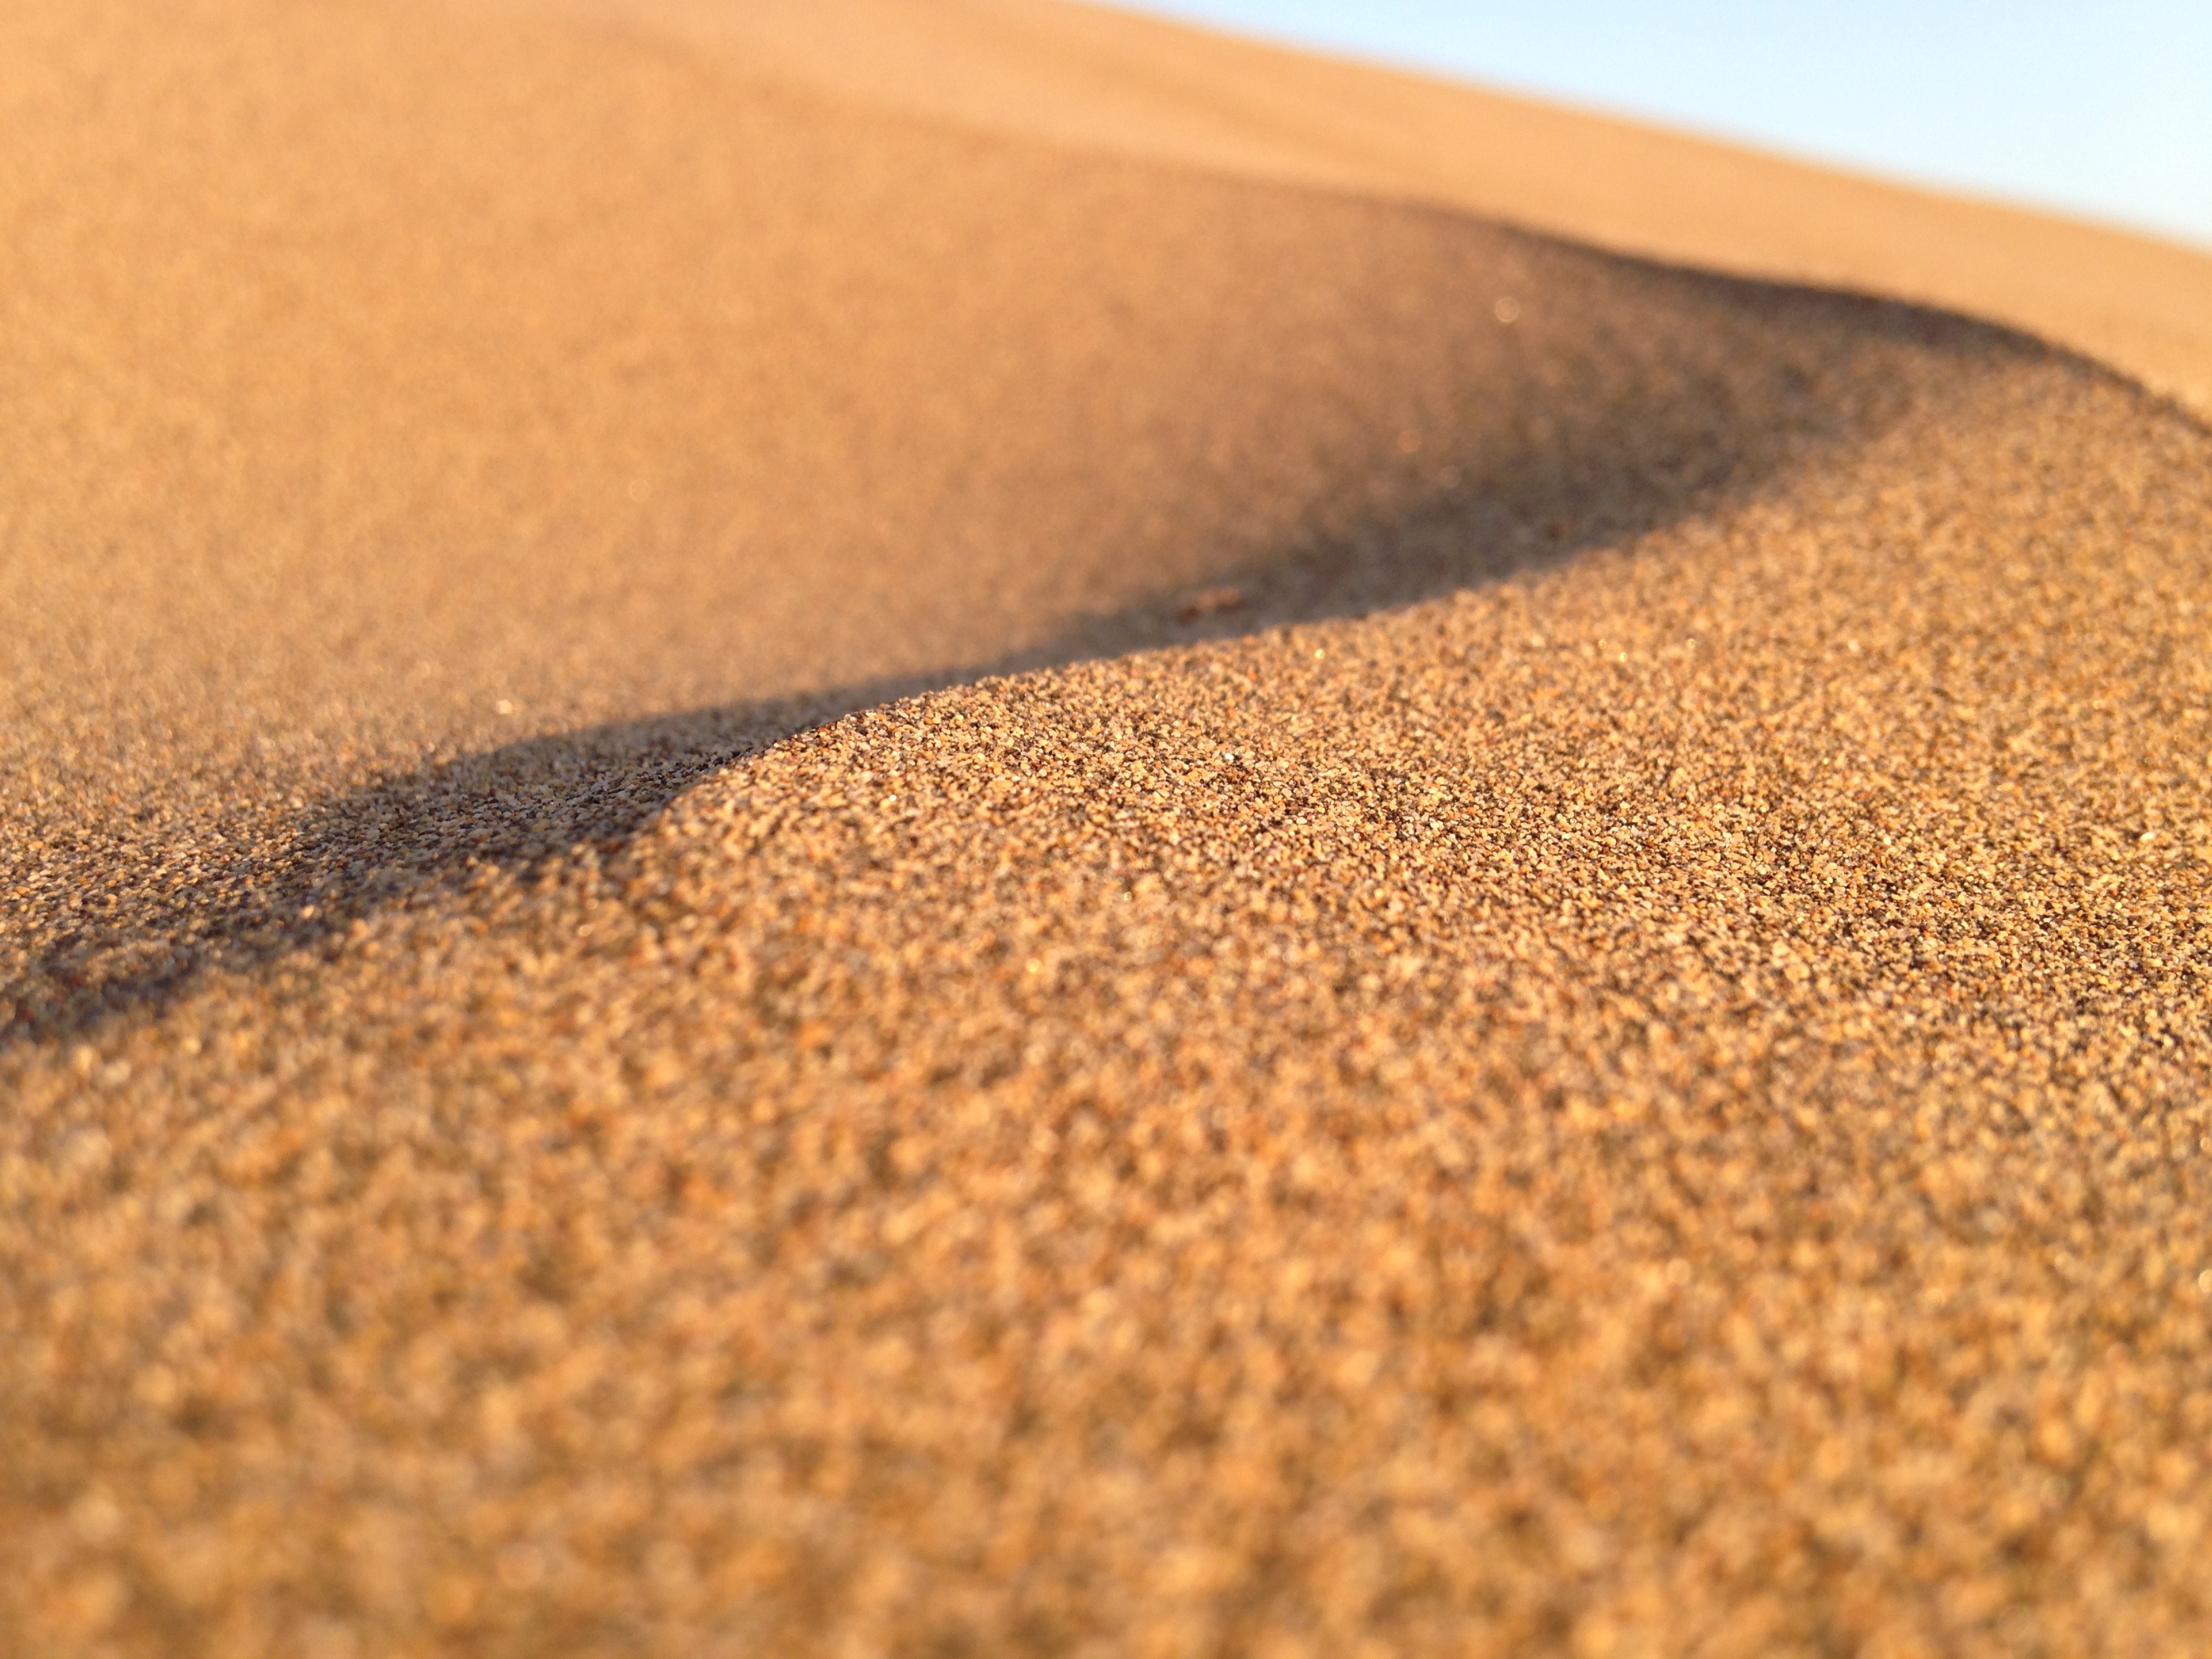
beach, sand, wood, field, sand dune, asphalt, soil, material, close up, dunes, wide, gran canaria, flooring, natural environment, grass family